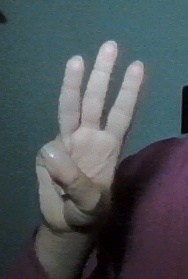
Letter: thaa